Nabopolassar

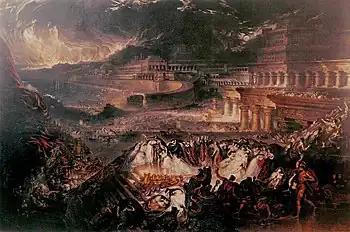
"Fall of Nineveh" by John Martin (1829)

It is probable that Nabopolassar held some high office in Uruk before his rebellion against Assyria, possibly following the family tradition and serving as the city's governor. In early 626 BC, he rose in rebellion against Sinsharishkun. Fighting for the control of Babylonia would drag on for about ten years, and which side had the advantage shifted dramatically back and forth several times.